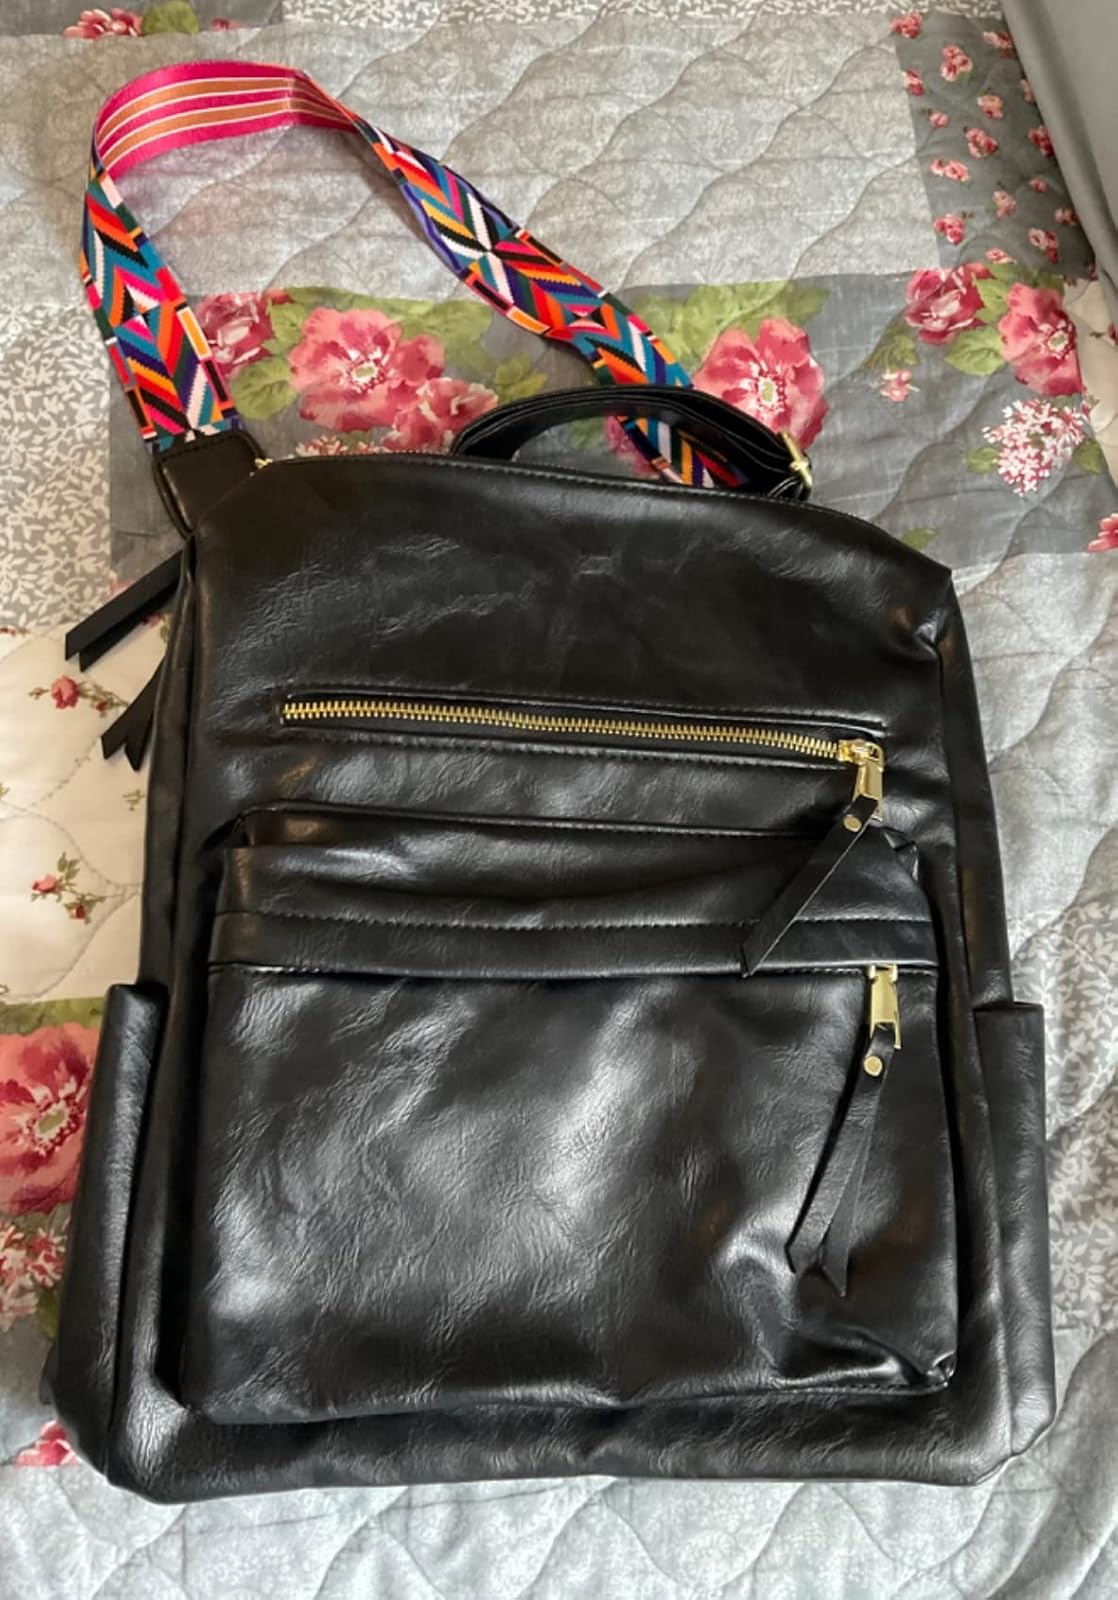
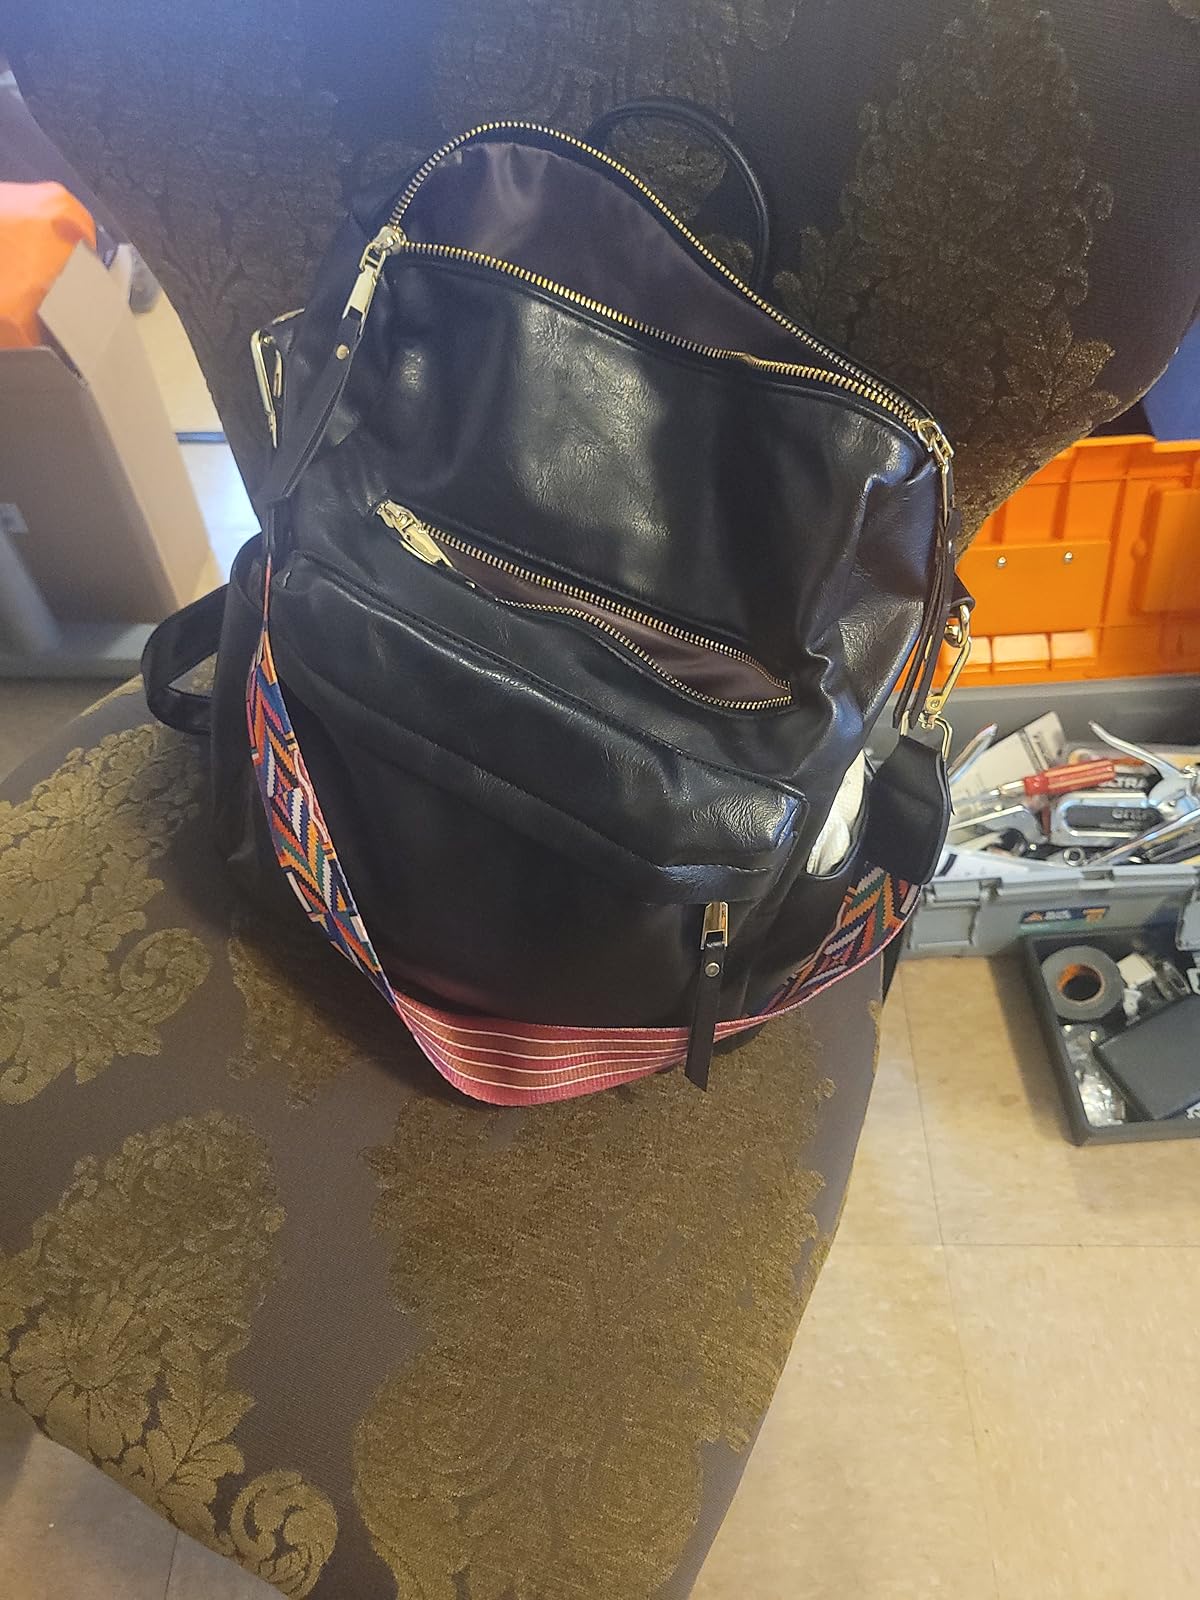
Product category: accessories_handbag
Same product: yes